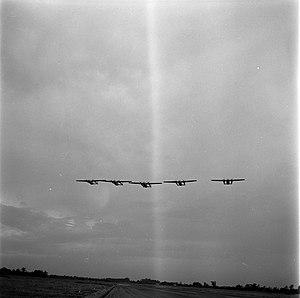
Base aérienne de Francazal (route de Seysses). 9 juin 1963. Meeting aérien
La 61ᵉ escadre de transport est une unité de transport de l'armée de l'air française formée le 1ᵉʳ avril 1946 à Chartres et dissoute le 31 juillet 1996 sur la base d'Orléans.